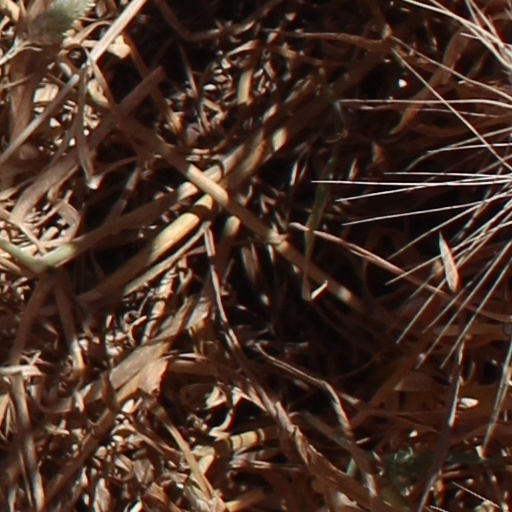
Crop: wheat